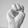
ASL letter: M